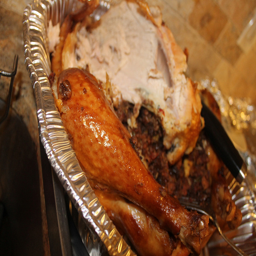
Cooked food items in foil baking container displayed.
a chicken with a chunk out of it in a pan
a close up of a tray of food with chicken
A metal pan with a cut up turkey in it
The chicken is prepared and ready to be eaten.